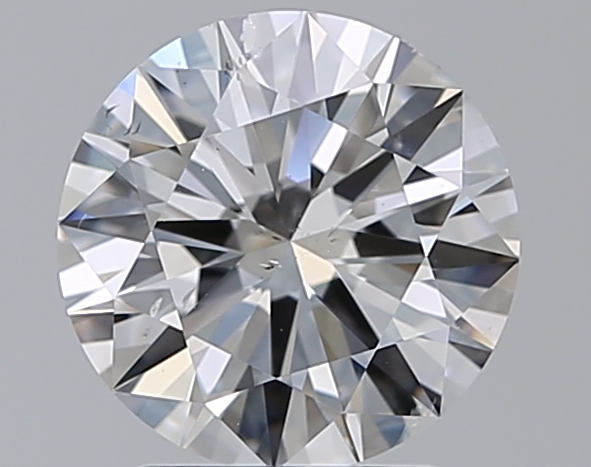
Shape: round
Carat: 2
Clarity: SI1
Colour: E
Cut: EX
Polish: EX
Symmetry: EX
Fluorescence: N
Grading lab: GIA
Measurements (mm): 8.18 x 8.2 x 4.88